Pahari people (Nepal)

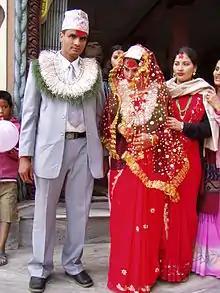
Nepali Khas Parbatiya peoples at Narayangarh, Chitwan

Most Nepalese Paharis are Hindus, with the exception of the shamanistic and oracular Matwali ("drinking") Khasa Chhetris. Hindu Paharis are generally more conscious of their caste (Varna, Jāti) and status than their Tibetan neighbors, especially those Paharis living in rural Nepal. However, as a result of extensive historical contact with non-Hindu Nepalese, the Pahari caste structure is less orthodox and less complex than the traditional four-fold system in the plains to the south. The Pahari system is generally two-fold, consisting of the higher "clean", Dvija castes and the lower "unclean", Dalit castes. The "Dvija" ("twice-born") include the Bahun (Brahmin) and Chhetri (Kshatriya) castes.